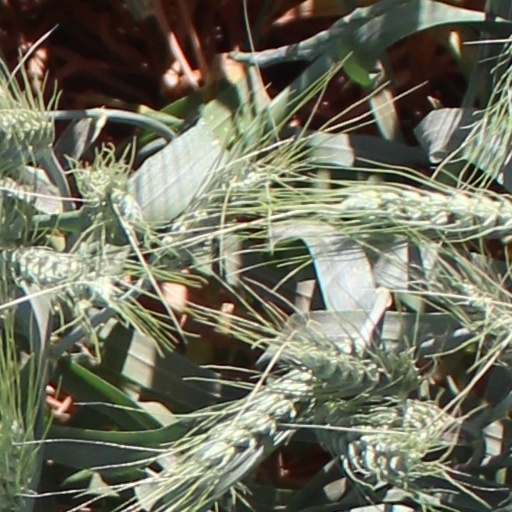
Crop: wheat